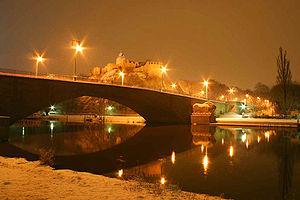
Le château de Giebichenstein est un château fort du faubourg de Giebichenstein, à Halle en Saxe-Anhalt. Il se dresse à 87 m au dessus du niveau de la mer et fait partie de la Straße der Romanik. Cette forteresse a été l'une des premières édifiées par les Ottoniens le long de la vallée de la Saale : aussi la cité de Halle possède-t-elle, avec Giebichenstein et le Moritzburg le château le plus ancien et le château le plus récent de cette vallée. Wilhelm Grimm, en cure à Halle, y a résidé en 1809. Il abrite depuis 1915 une école d'arts plastiques réputée.